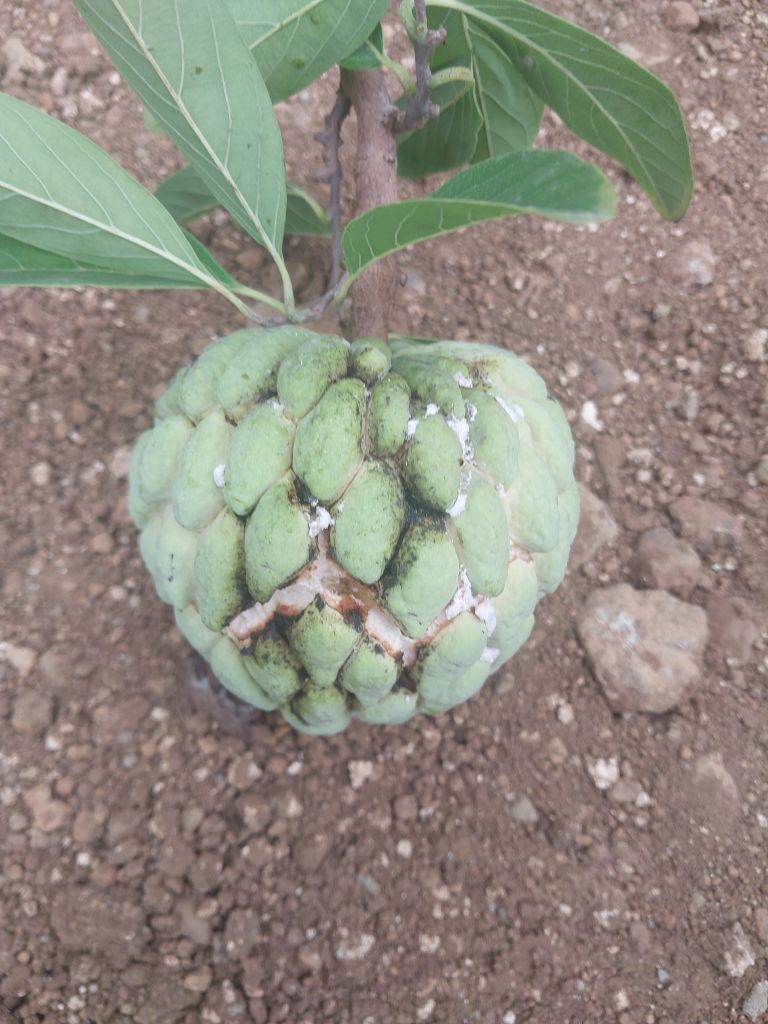
Disease label: Athracnose